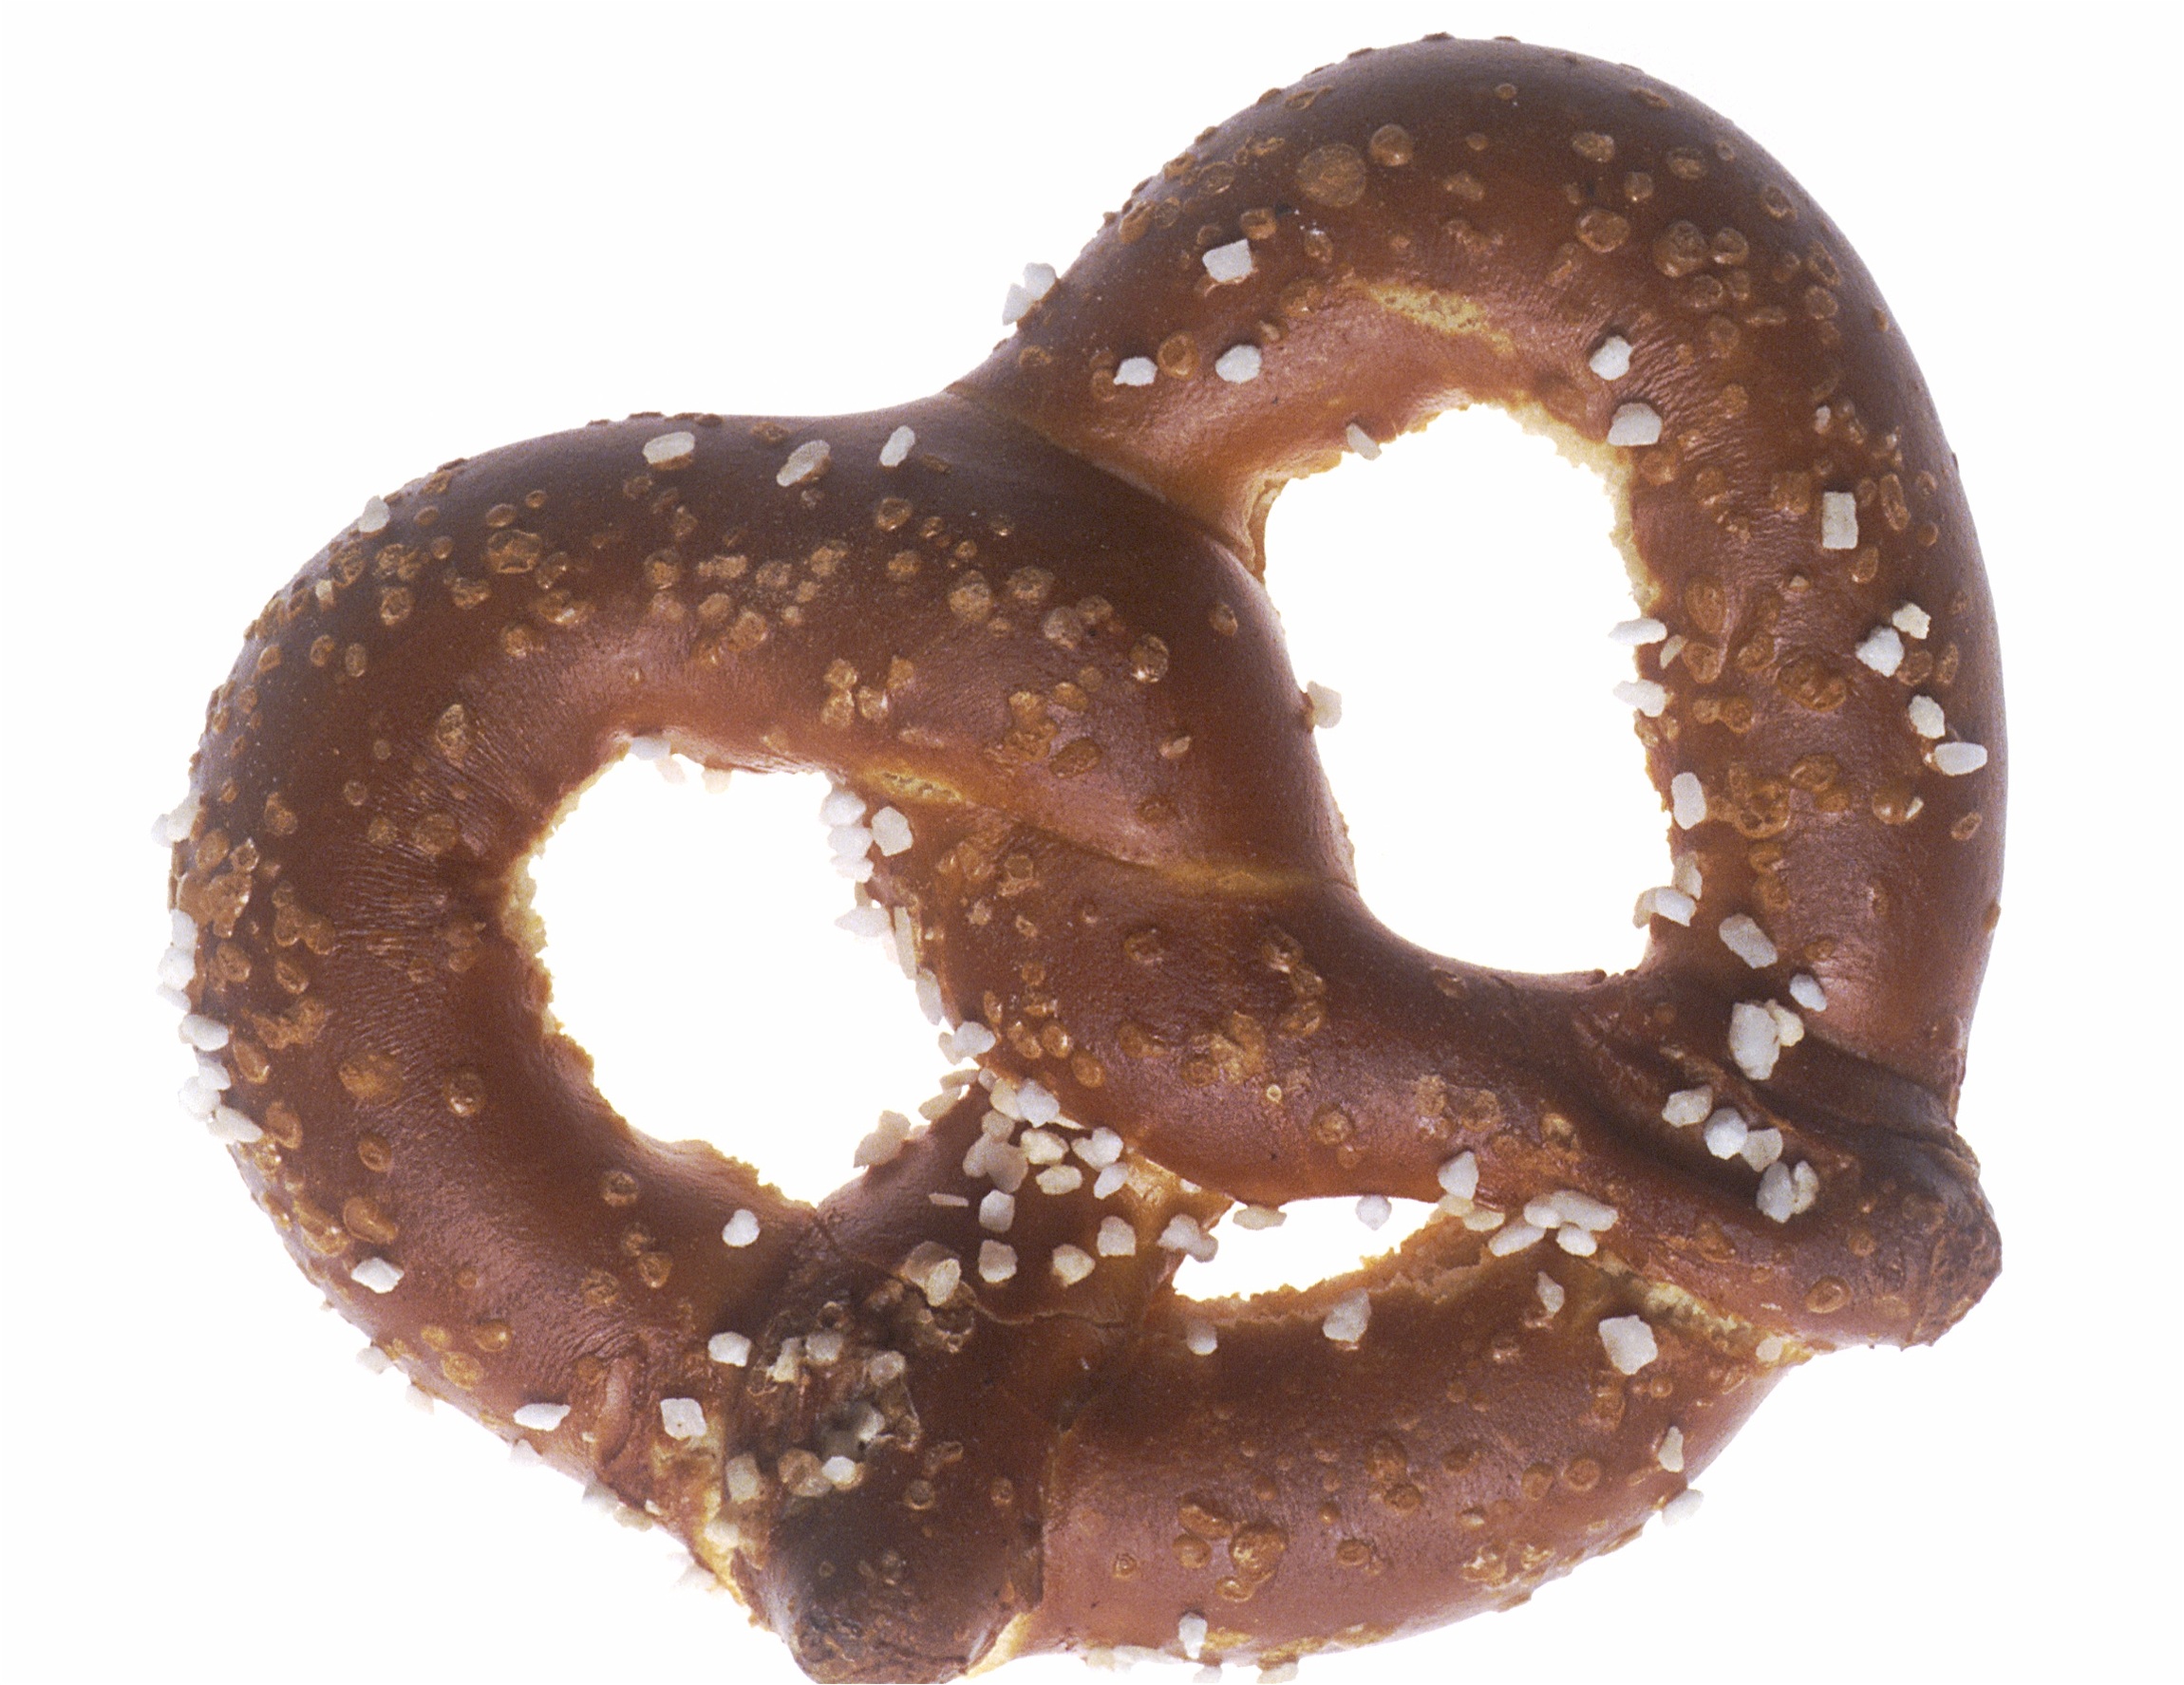
food, fresh, brown, chocolate, snack, dessert, bread, pastry, bakery, dough, baked, salty, eating, icing, twisted, traditional, pretzel, baked goods, snack food